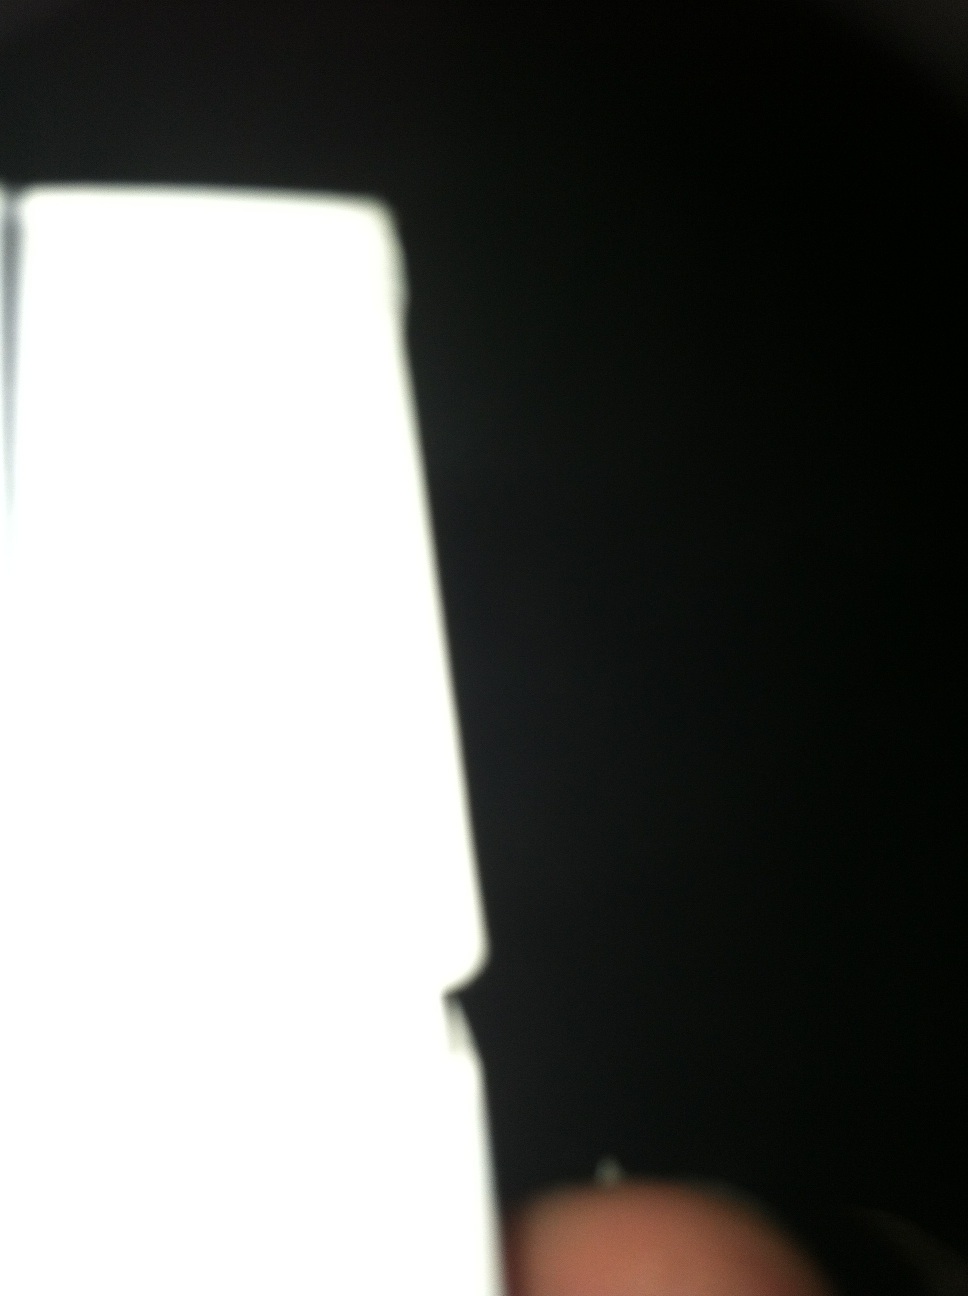Question: What's this?
Answer: unanswerable